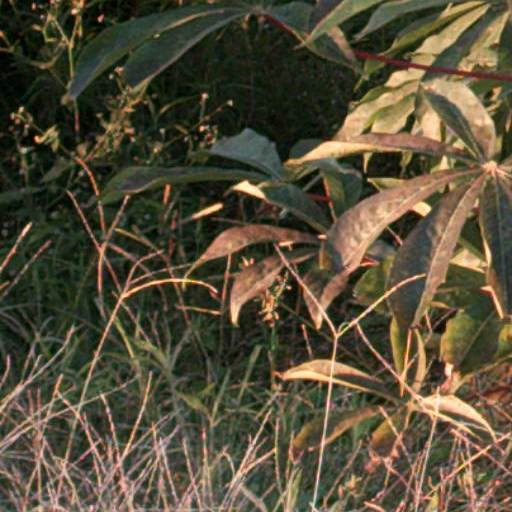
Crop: cassava